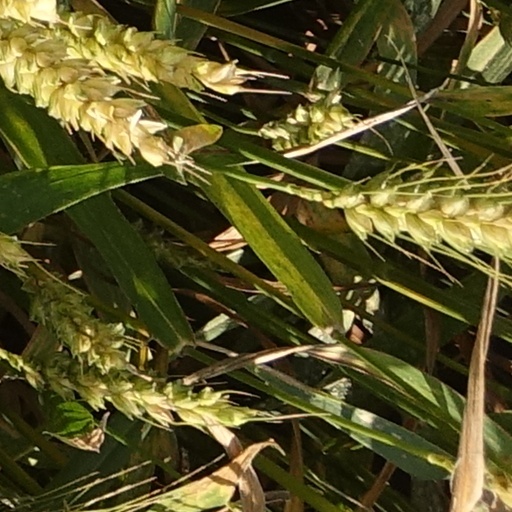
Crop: wheat